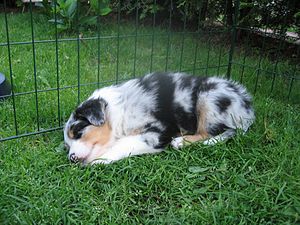
Australian Shepherd / Farver og genetik
Merle Aussie hvalp
Australian Shepherd er en alsidig hyrdehund og gårdhund. Den er på trods af sit navn udviklet i USA. Det er en mellemstor, intelligent og aktiv hund. Den egner sig fortrinligt til både agility, lydighed og selvfølgelig hyrdning. De er ofte dygtige til flyball, frisbee og som redningshunde. Aussien er lærenem og udholdende, men kræver en del aktivitet og motion da den ellers selv finder på måder at underholde sig selv.